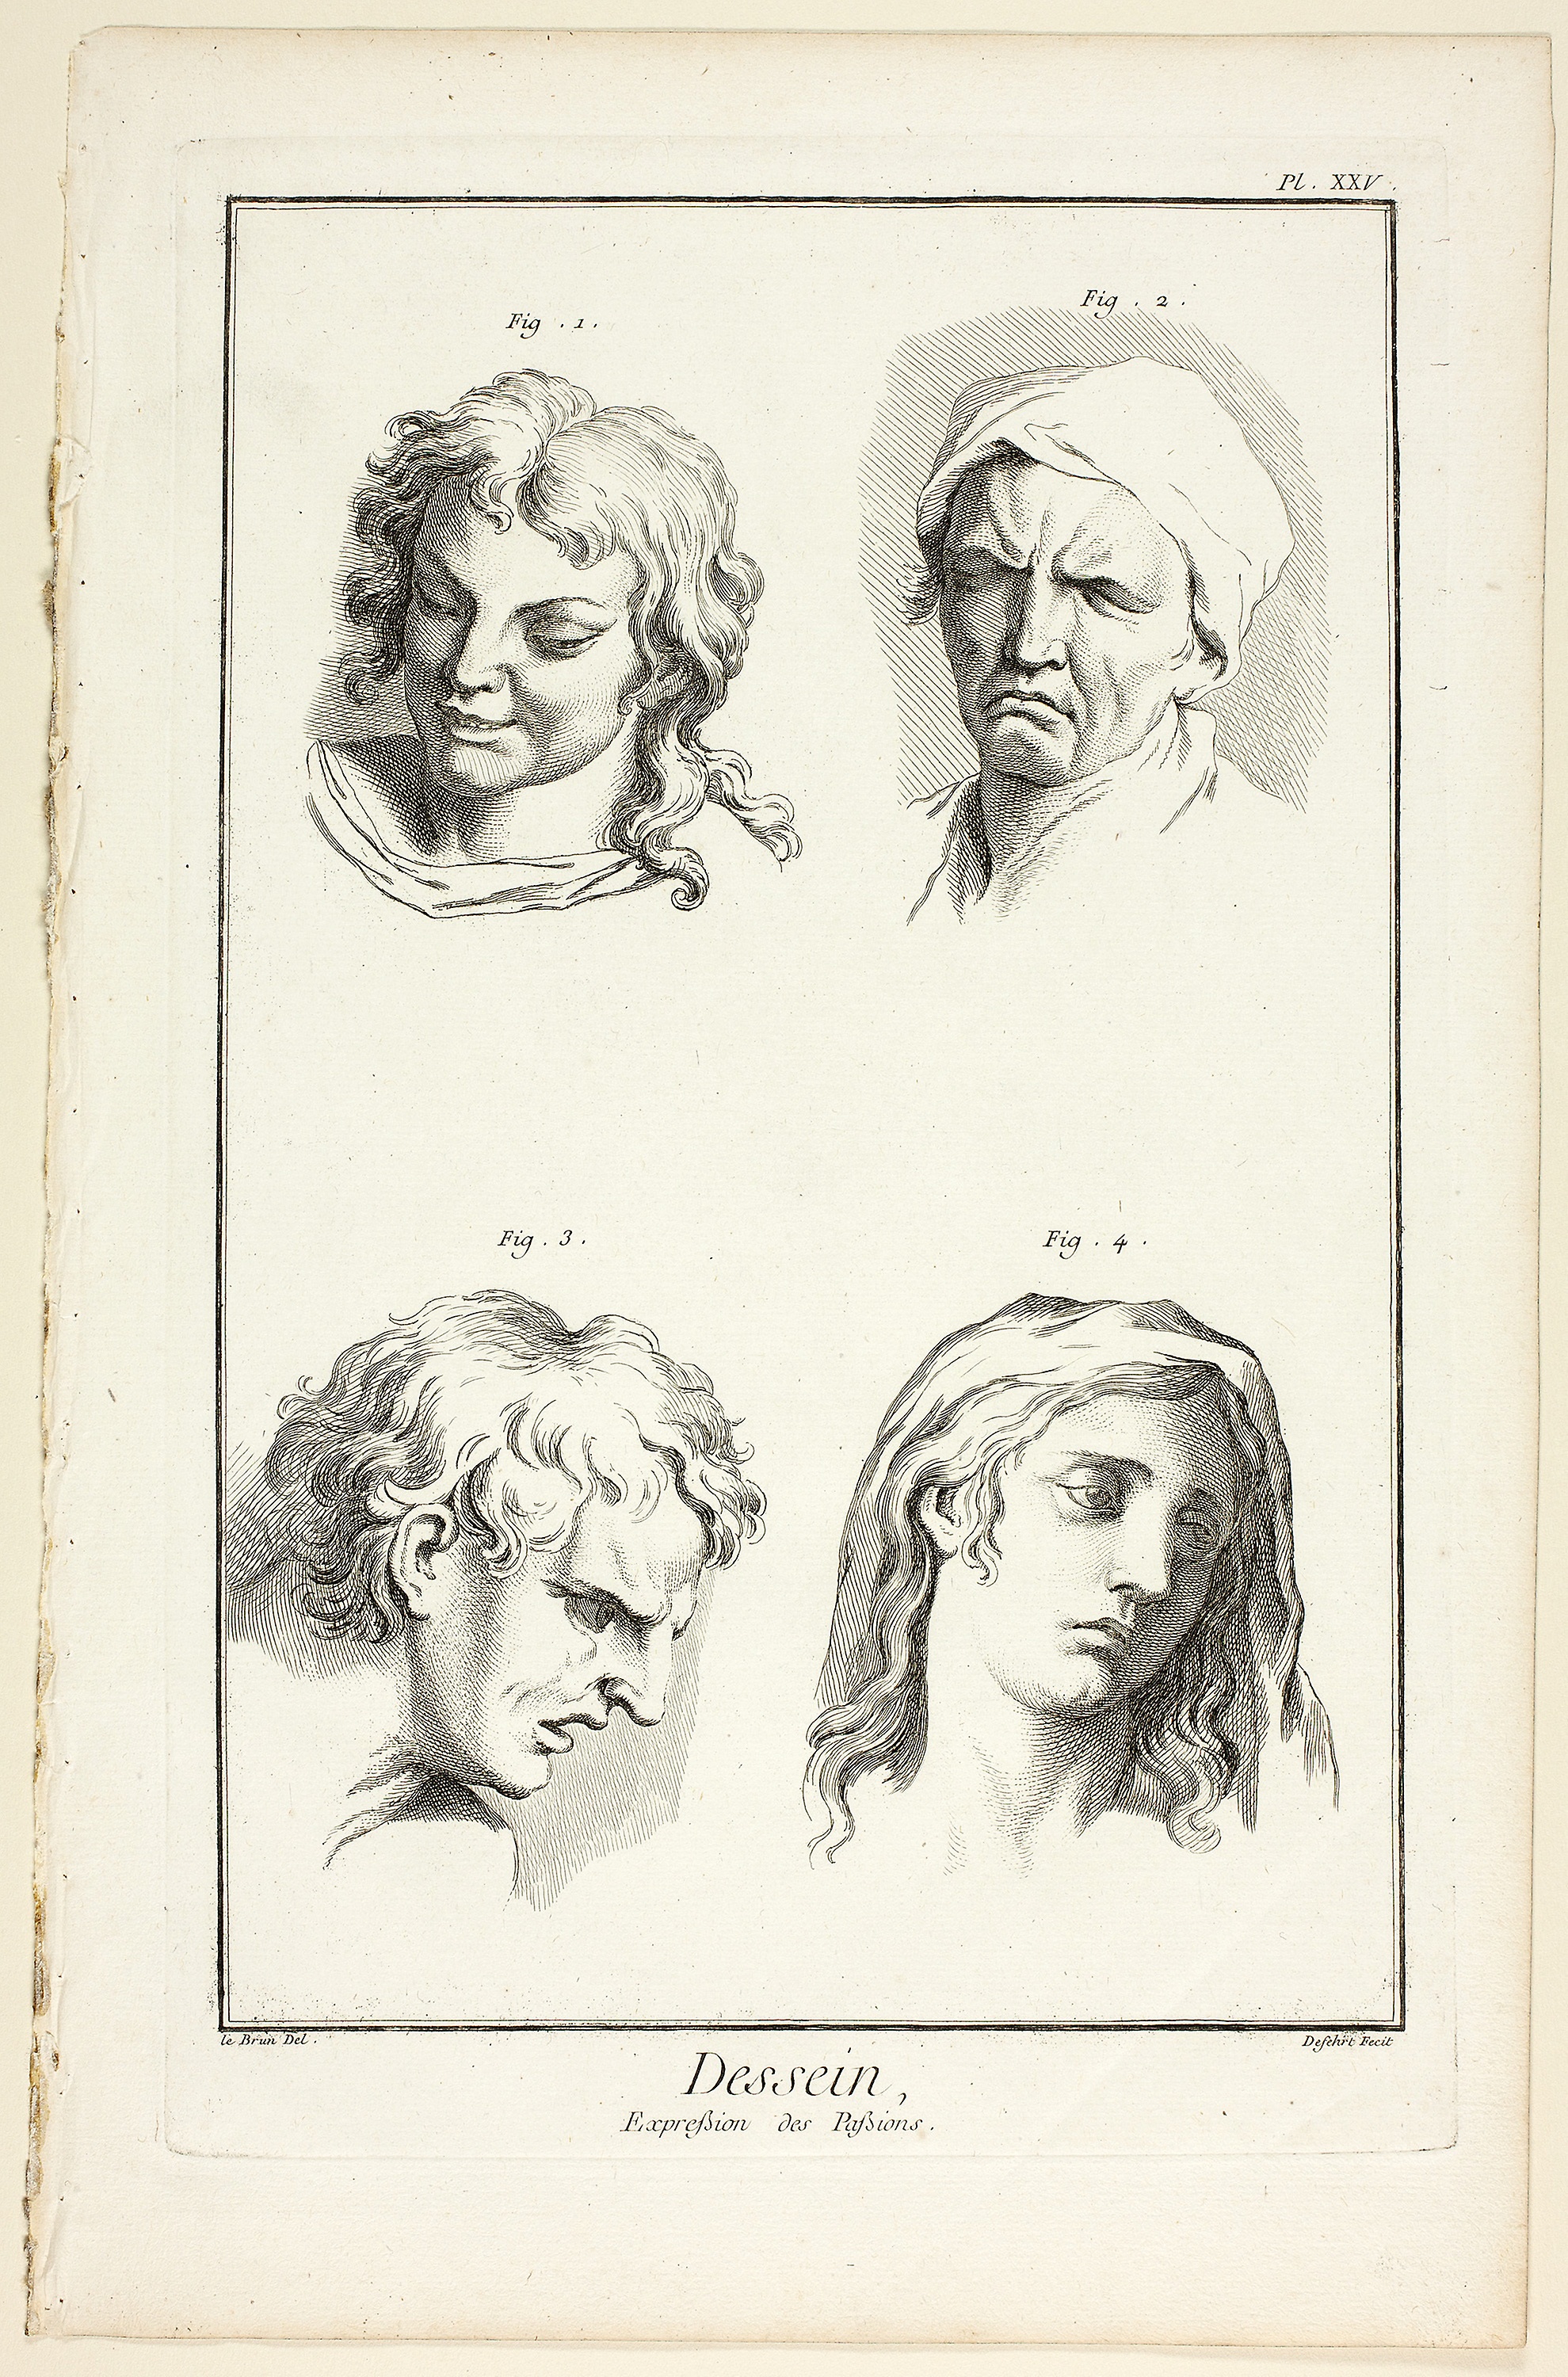
face, nose, head, drawing, art, sketch, portrait, artwork, figure drawing, human, illustration, self portrait, font, paper, picture frame, jaw, black and white, visual arts